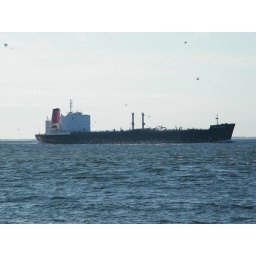
a cloud of birds in front of ship